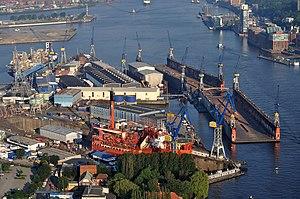
Blohm & Voss est une société de construction navale allemande, créée en 1877 et située à Hambourg.